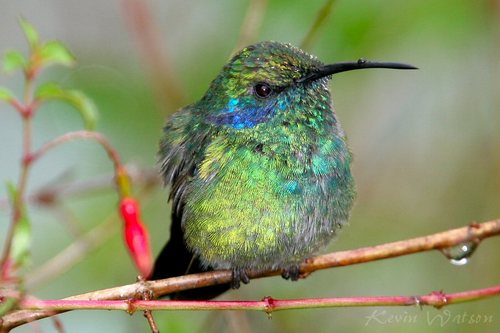
this neon green and blue bird has a very long and thin black beak.
this little bird has a green and blue speckled appearance with a long narrow bill.
a small colorful bird with a blue cheek patch that is covered in yellow, green, teal and grey feathers.
this bird has a speckled belly and breast with a long needle like bill.
a tiny bird with a green and blue shiny body, gray undertones, and a long thin bill.
a medium sized bird with a long bill and a blue cheek patcha tiny, colorful, iridescent green bird with a bright blue cheek patch, tiny dark feet, and a long, thin black beak sloping downward along its length.
this bird has wings that are green and has a long bill
this bird is green with blue and has a long, pointy beak.
this iridescent bird has a long, slightly curved bill, a fat body with no distinctive neck, and its feathers are yellow, green, blue, and purple.
Species: Green Violetear